List of Pakistani Academy Award winners and nominees

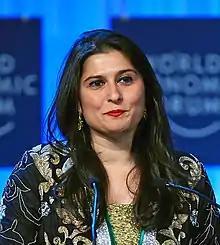
Sharmeen Obaid Chinoy became the first Oscar-winner for Pakistan

This is the list of Pakistani personalities who are Academy Award (informally known as Oscar) winners and nominees.